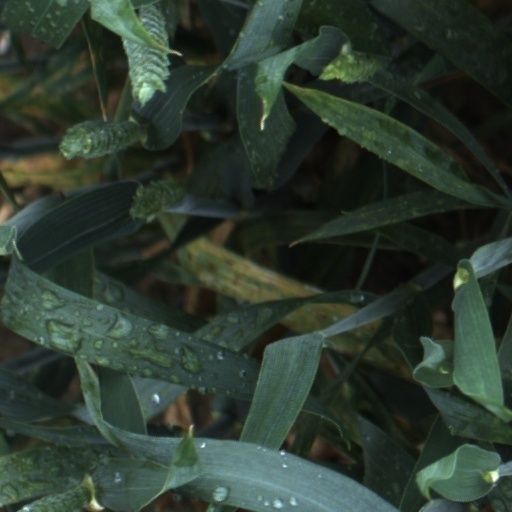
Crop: wheat